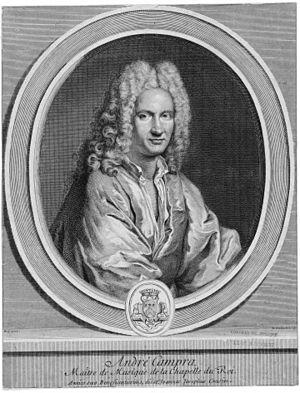
Aix-en-Provence est une commune française du Sud-Est de la France, dans le département des Bouches-du-Rhône, dont elle est sous-préfecture, en région Provence-Alpes-Côte d'Azur. Elle forme avec 35 autres communes le pays d'Aix au sein de la Métropole Aix-Marseille Provence.
André Bouys ou André Bouis, ou André Boys est un peintre portraitiste et graveur français, né à Hyères en 1656 et mort en 1740 à Paris.
La cathédrale Saint-Étienne de Toulouse est une cathédrale catholique romaine du centre historique de Toulouse, dans le département de la Haute-Garonne. Elle a donné son nom au quartier qui l'entoure. On ne connaît pas les origines de la cathédrale. Ses premières traces datent de 1071, quand l'évêque Isarn décida de reconstruire l'édifice, alors en ruine. Son architecture est particulière car elle est composée d'éléments architecturaux de diverses époques. La cathédrale jouxte l'ancien palais épiscopal, aujourd'hui occupé par la préfecture.